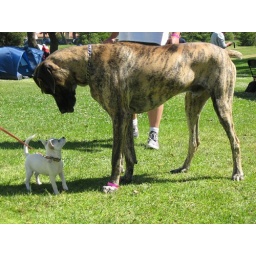
It's true this happened. And the big horse dog only eats 20 lbs in 2 weeks.